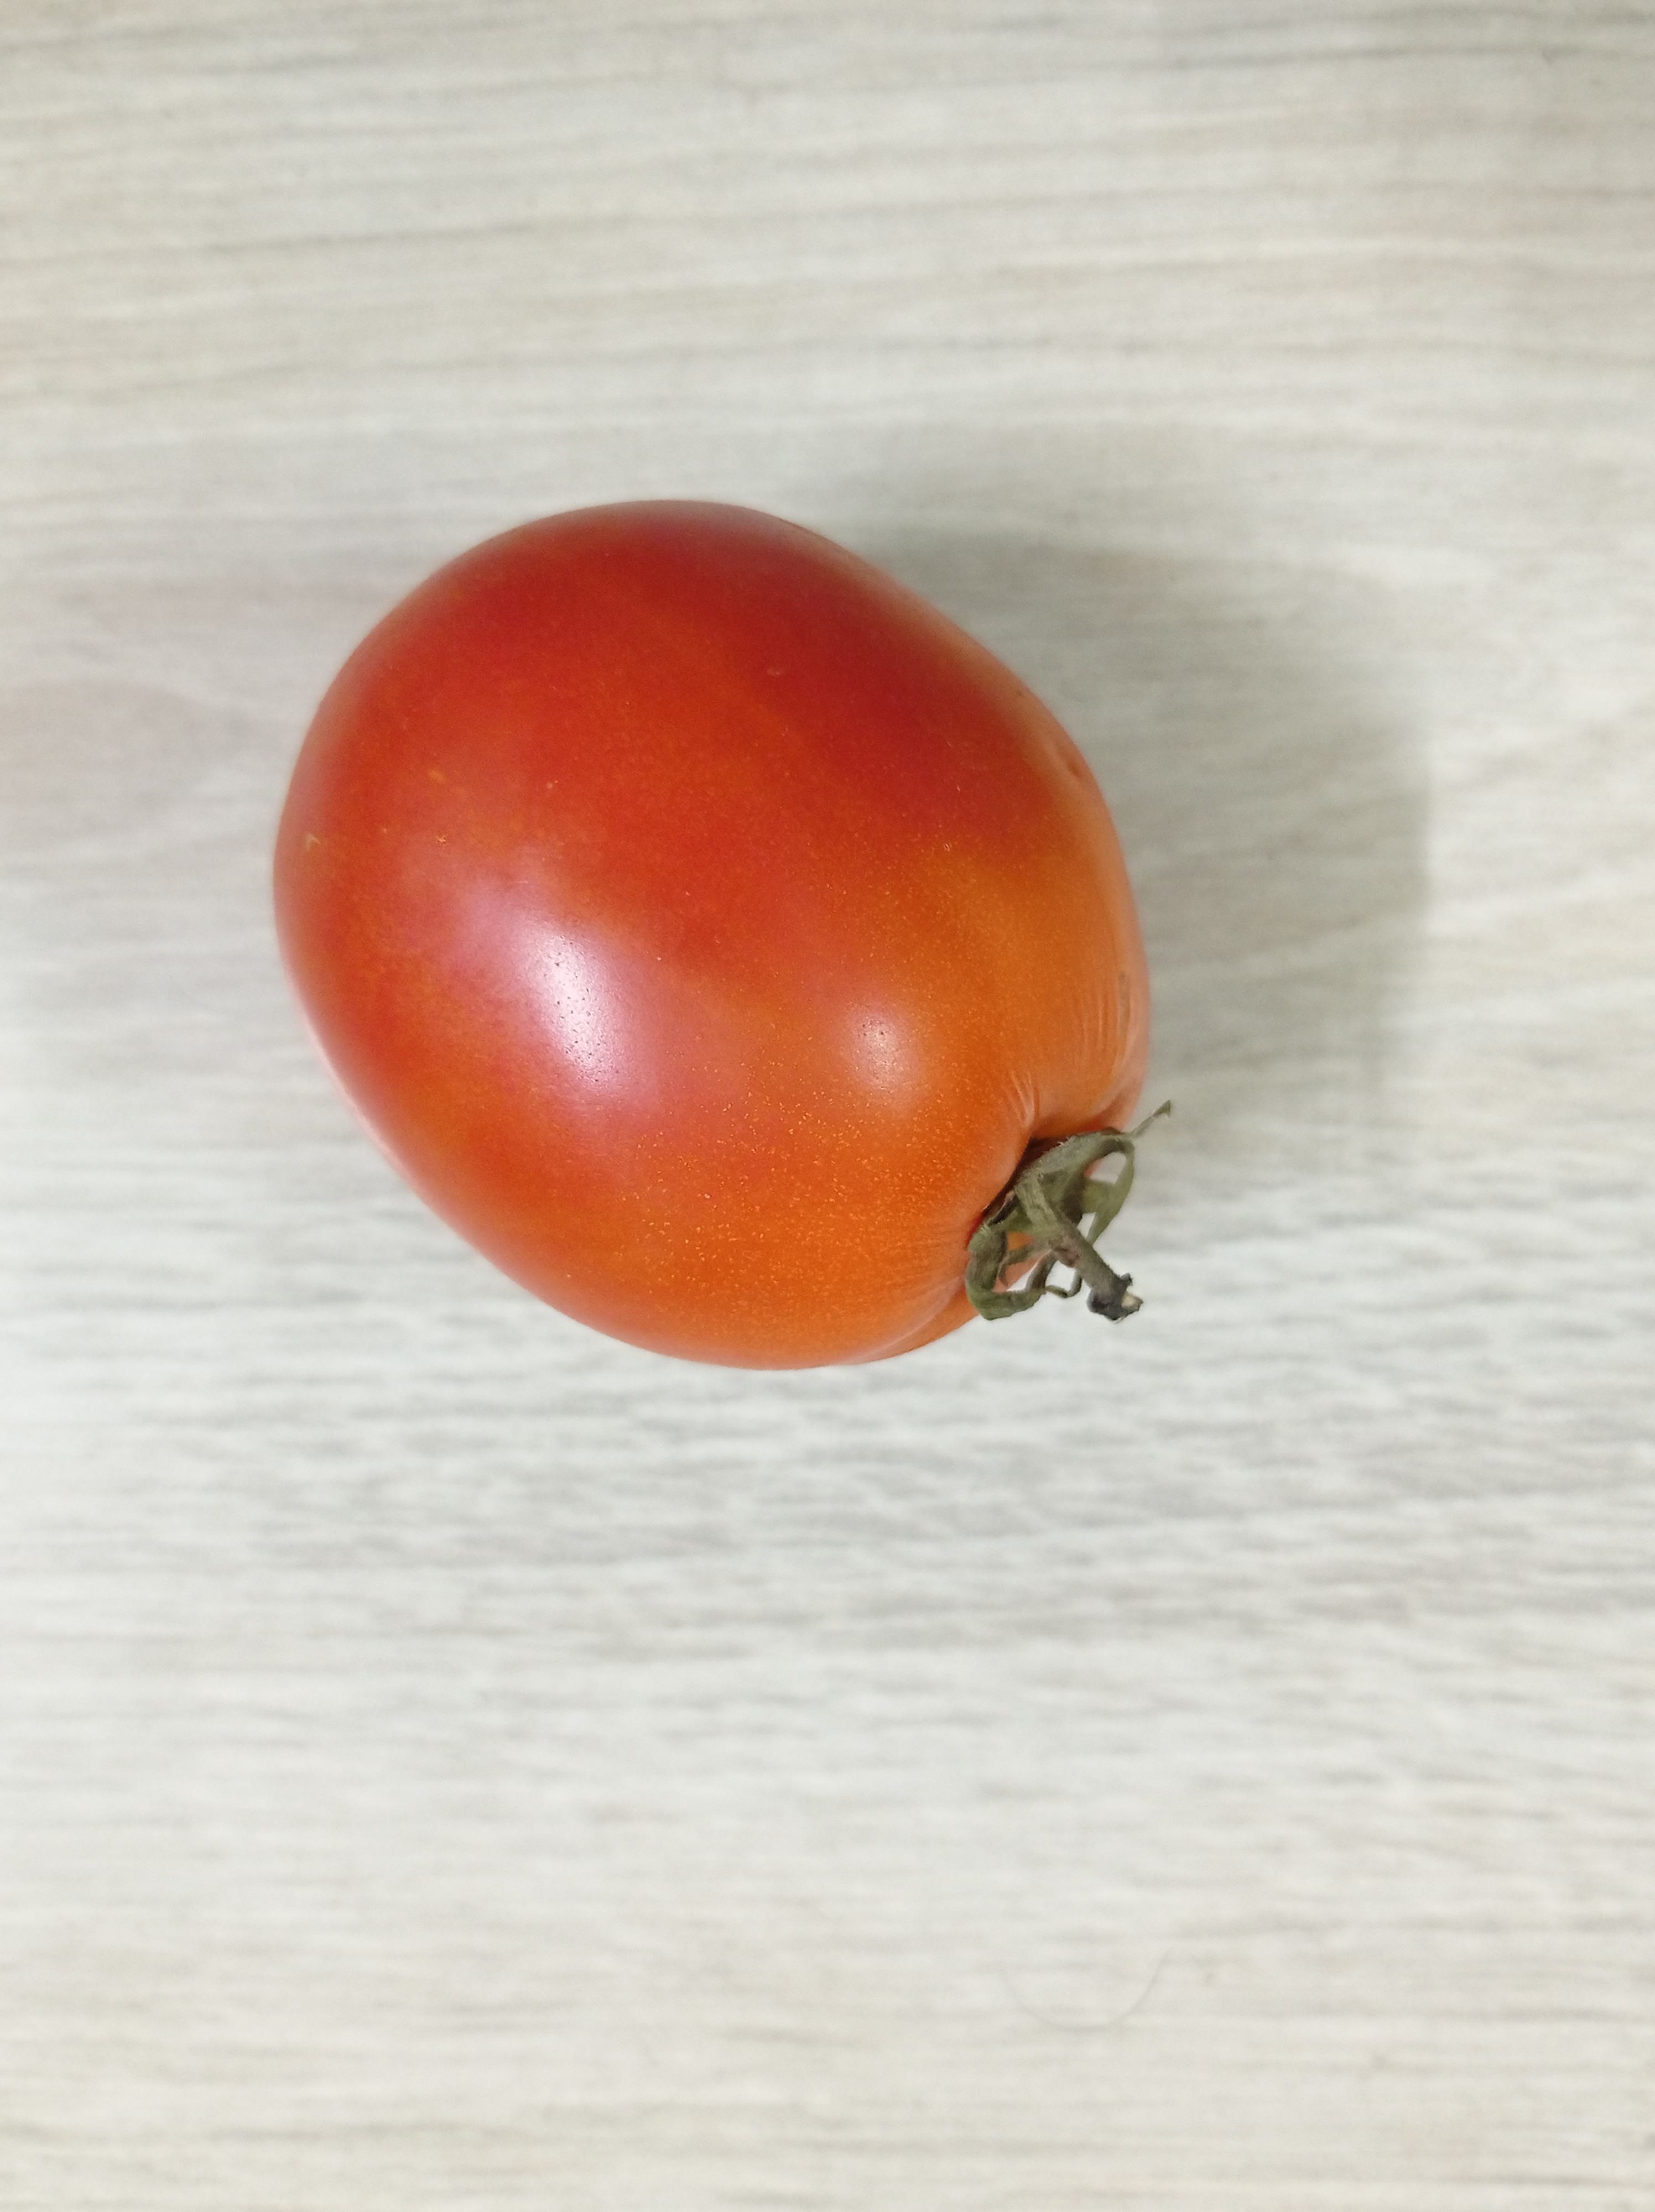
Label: Fresh